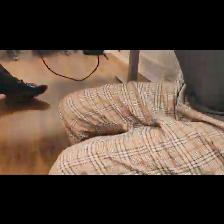
Label: Human